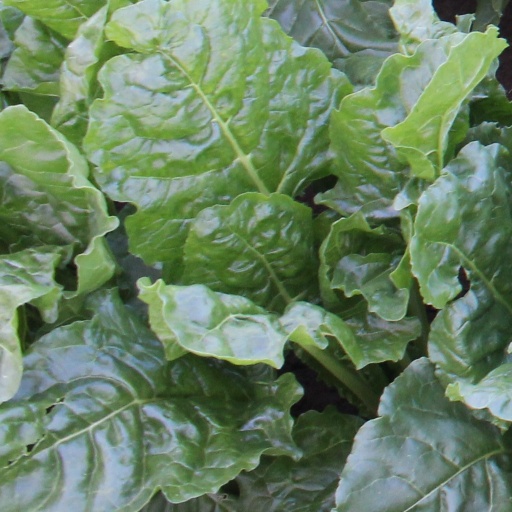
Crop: sugar beet